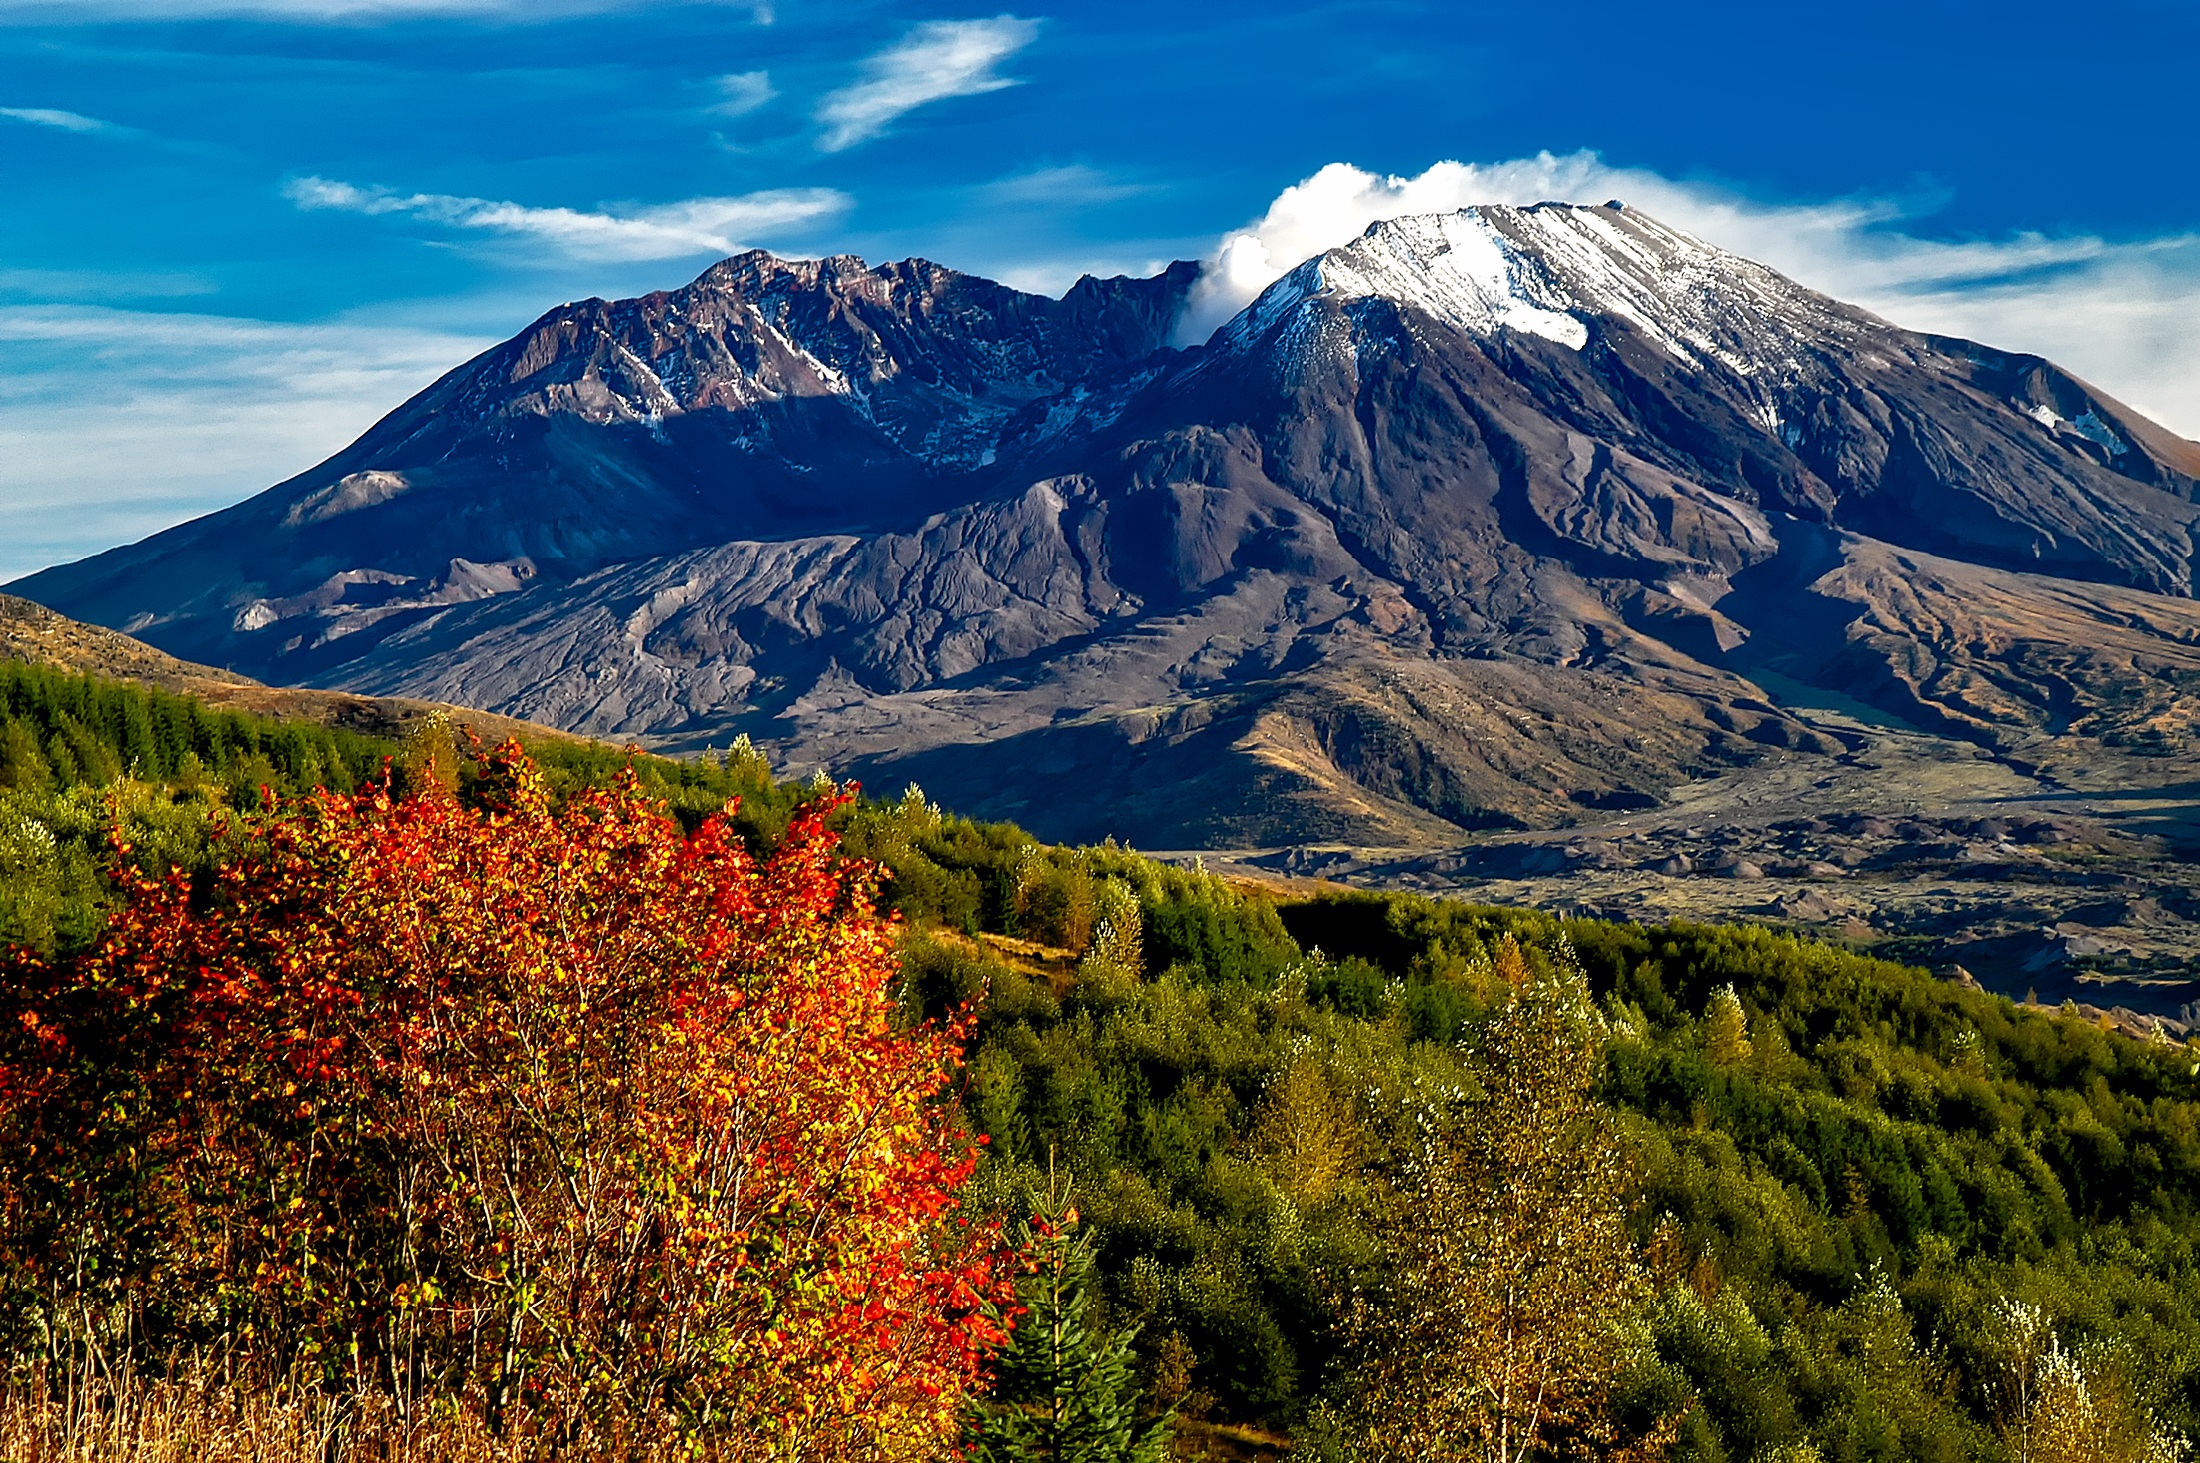
landscape, tree, nature, forest, wilderness, mountain, snow, sky, meadow, steam, fall, hill, flower, valley, mountain range, country, rural, scenic, autumn, volcano, season, ridge, washington, trees, woods, hdr, clouds, mountains, alps, picturesque, plateau, fell, ecosystem, landform, mount st helens, mountain pass, geographical feature, mountainous landforms